Let There Be Light (2017 film)

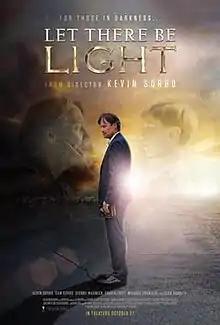
Theatrical release poster

Let There Be Light is a 2017 American Christian drama film directed by and starring Kevin Sorbo (in his feature film directorial debut) and written by Dan Gordon and Sam Sorbo. Its plot follows an atheist who goes through a near-death experience in an auto accident and converts to Christianity. Sean Hannity executive produced and appears in the film. Dionne Warwick and Travis Tritt also have roles in the film. It was released in the United States on October 27, 2017.